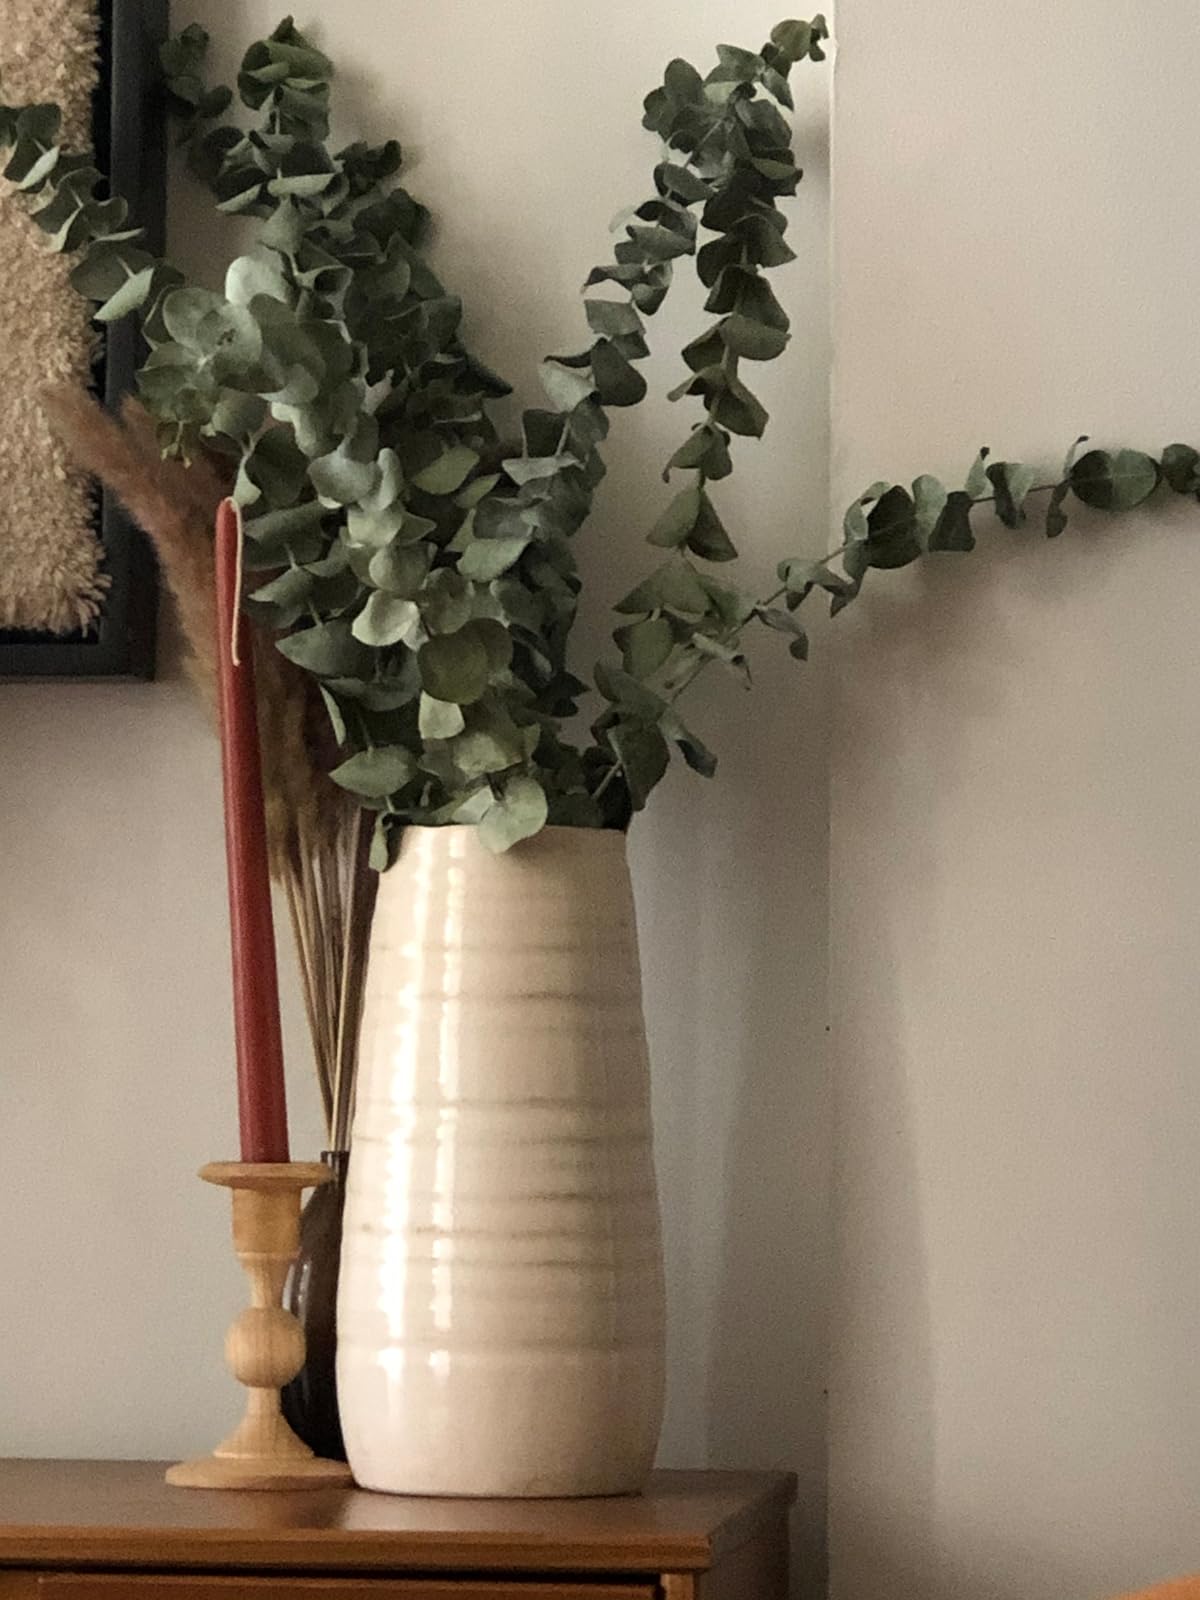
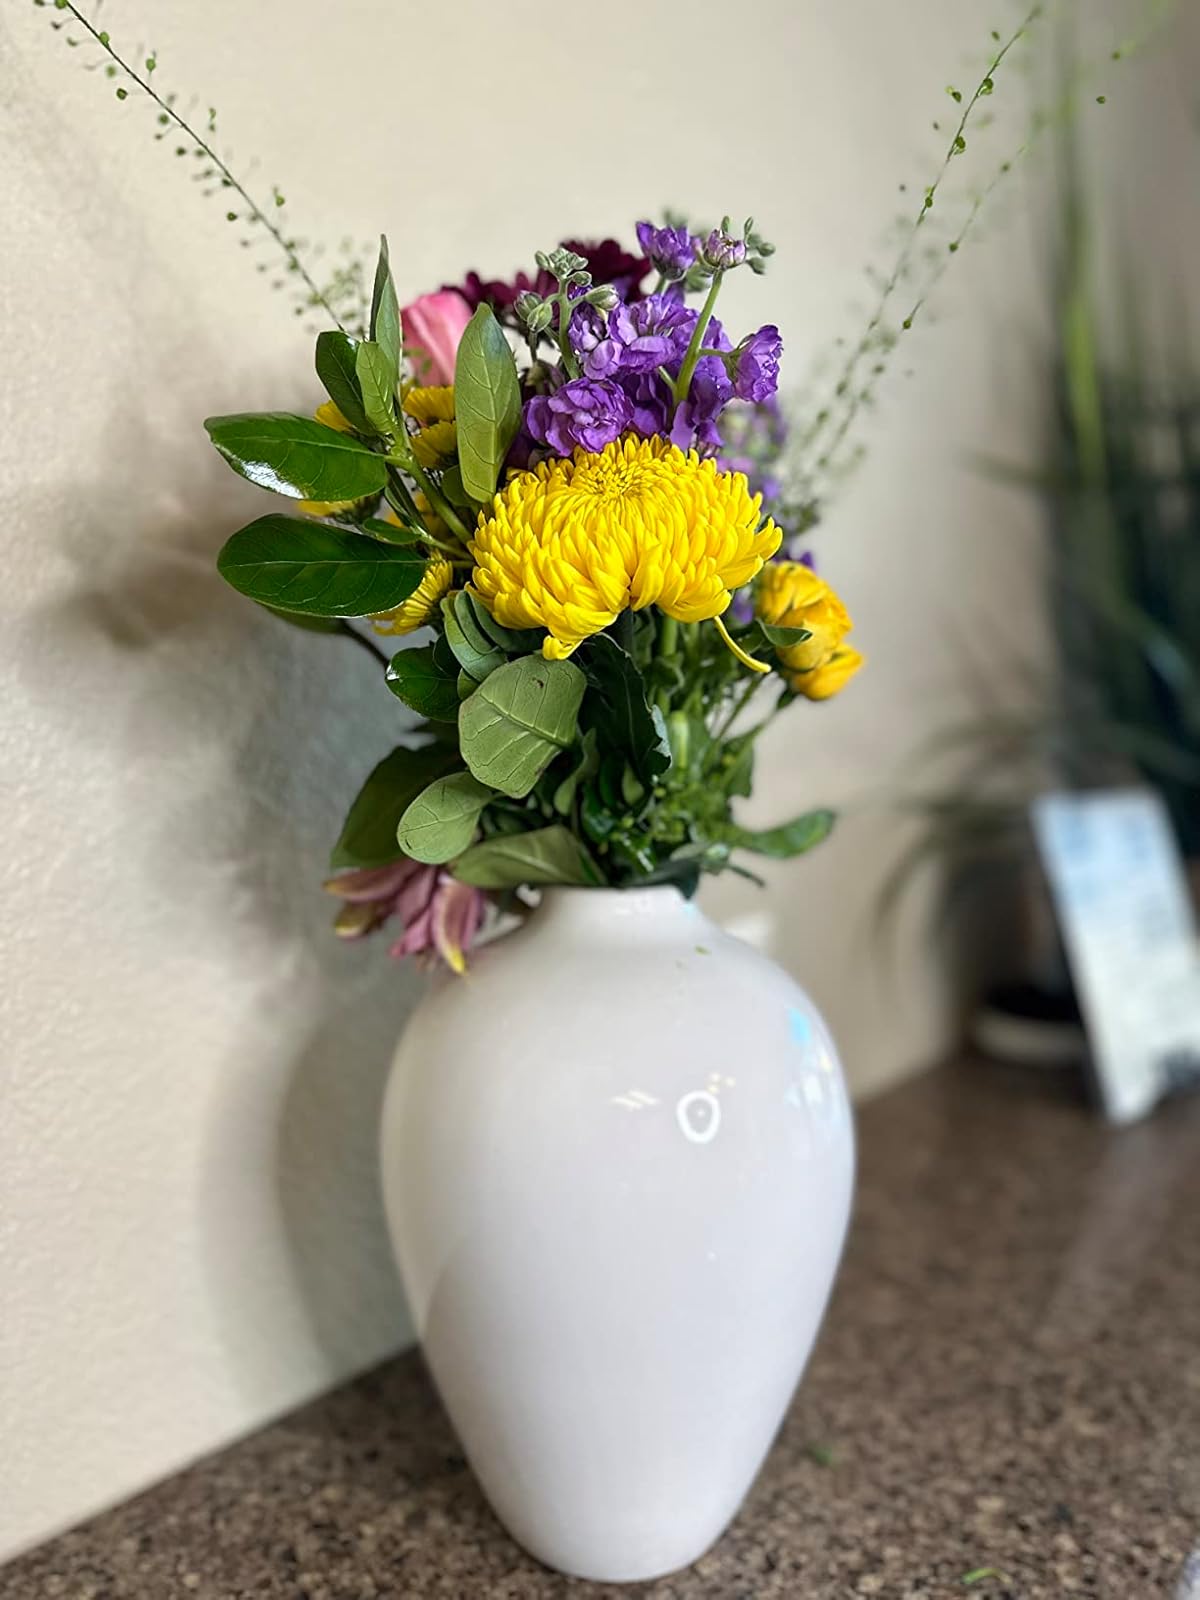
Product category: vase
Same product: no